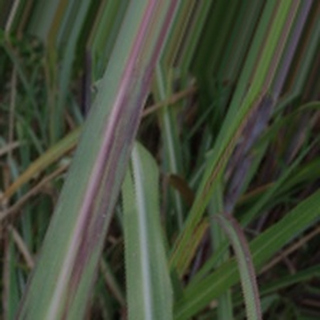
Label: sugarcane_bacterial_blight